White-winged shrike-tanager

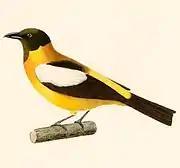
"L. versicolor", 1847

The white-winged shrike-tanager is about long. The male has a black head with a patch of yellowish olive at the front of the crown. The back and rump are yellowish ochre, and the underparts are yellow apart from an olive bib at the throat. The wings and tail are blackish, and there is a large patch of white on the outer wing-coverts. The female is much more uniform in colour, being brownish ochre above, the wings and tail being darker than the other upper parts, and yellowish ochre below, with an especially yellow belly. The male is quite distinctive, but the female could be confused with the flame-crested tanager ("Tachyphonus cristatus"), but the latter has browner upper parts and is buffish ochre rather than yellowish ochre below. The beak is large and sharply hooked in both sexes, the upper mandible having a "tooth" at the tip.